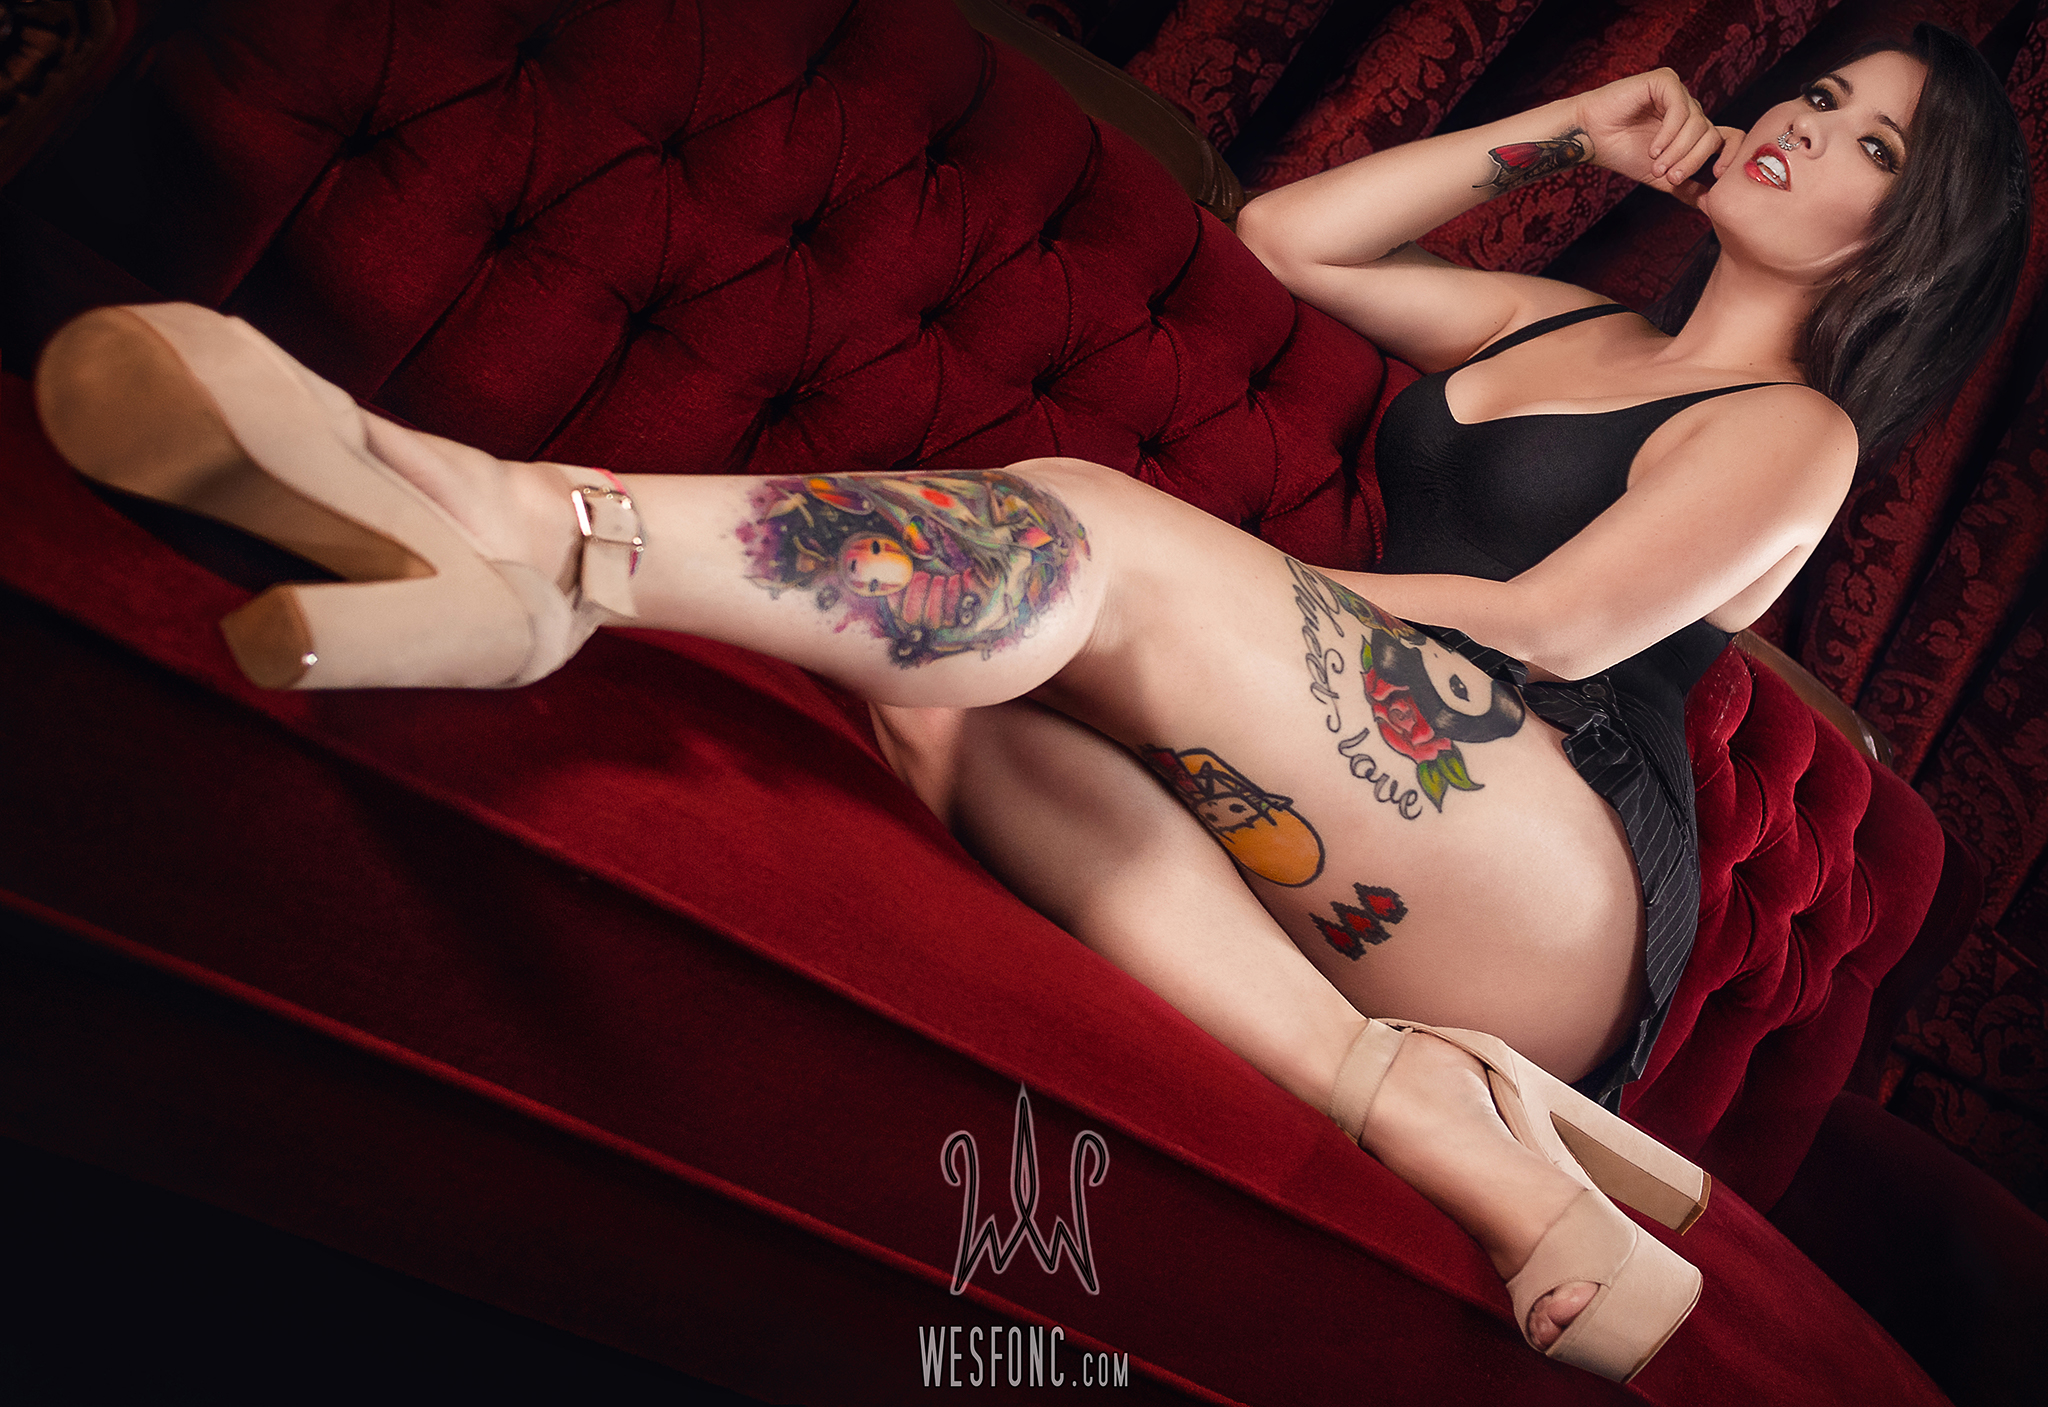
legs, feet, pantyhose, stockings, tights, lingerie, leg, thigh, human body, model, arm, tattoo, undergarment, muscle, hand, joint, agent provocateur, human leg, girl, fetish model, finger, computer wallpaper